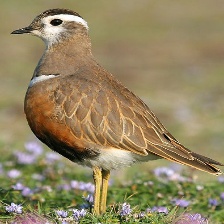
Species: INLAND DOTTEREL
Scientific name: CHARADRIUS AUSTRALIS